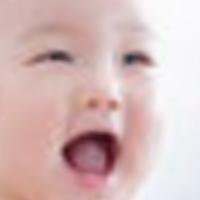
Age group: age 01-10